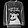
Label: Pullover